Tomás Mac Giolla

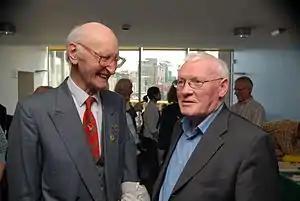
Seán Garland (right) with Tomás MacGiolla, May 2008

At the 1961 general election, Mac Giolla unsuccessfully contested the Tipperary North constituency for Sinn Féin.